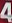
Number: 4